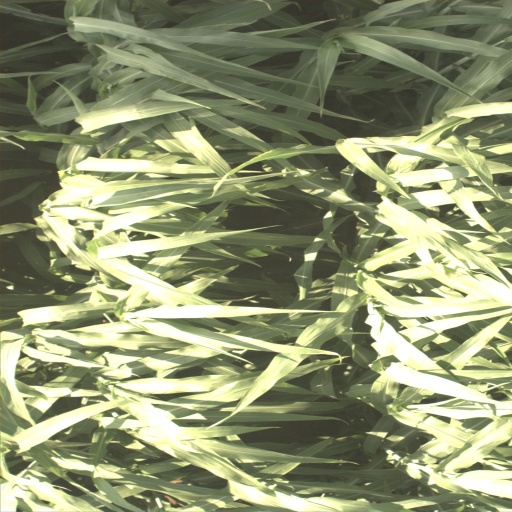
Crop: sorghum